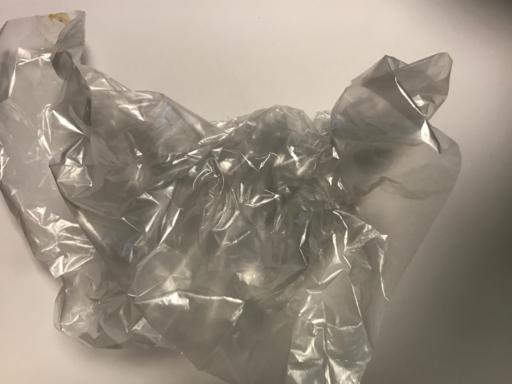
Waste category: trash